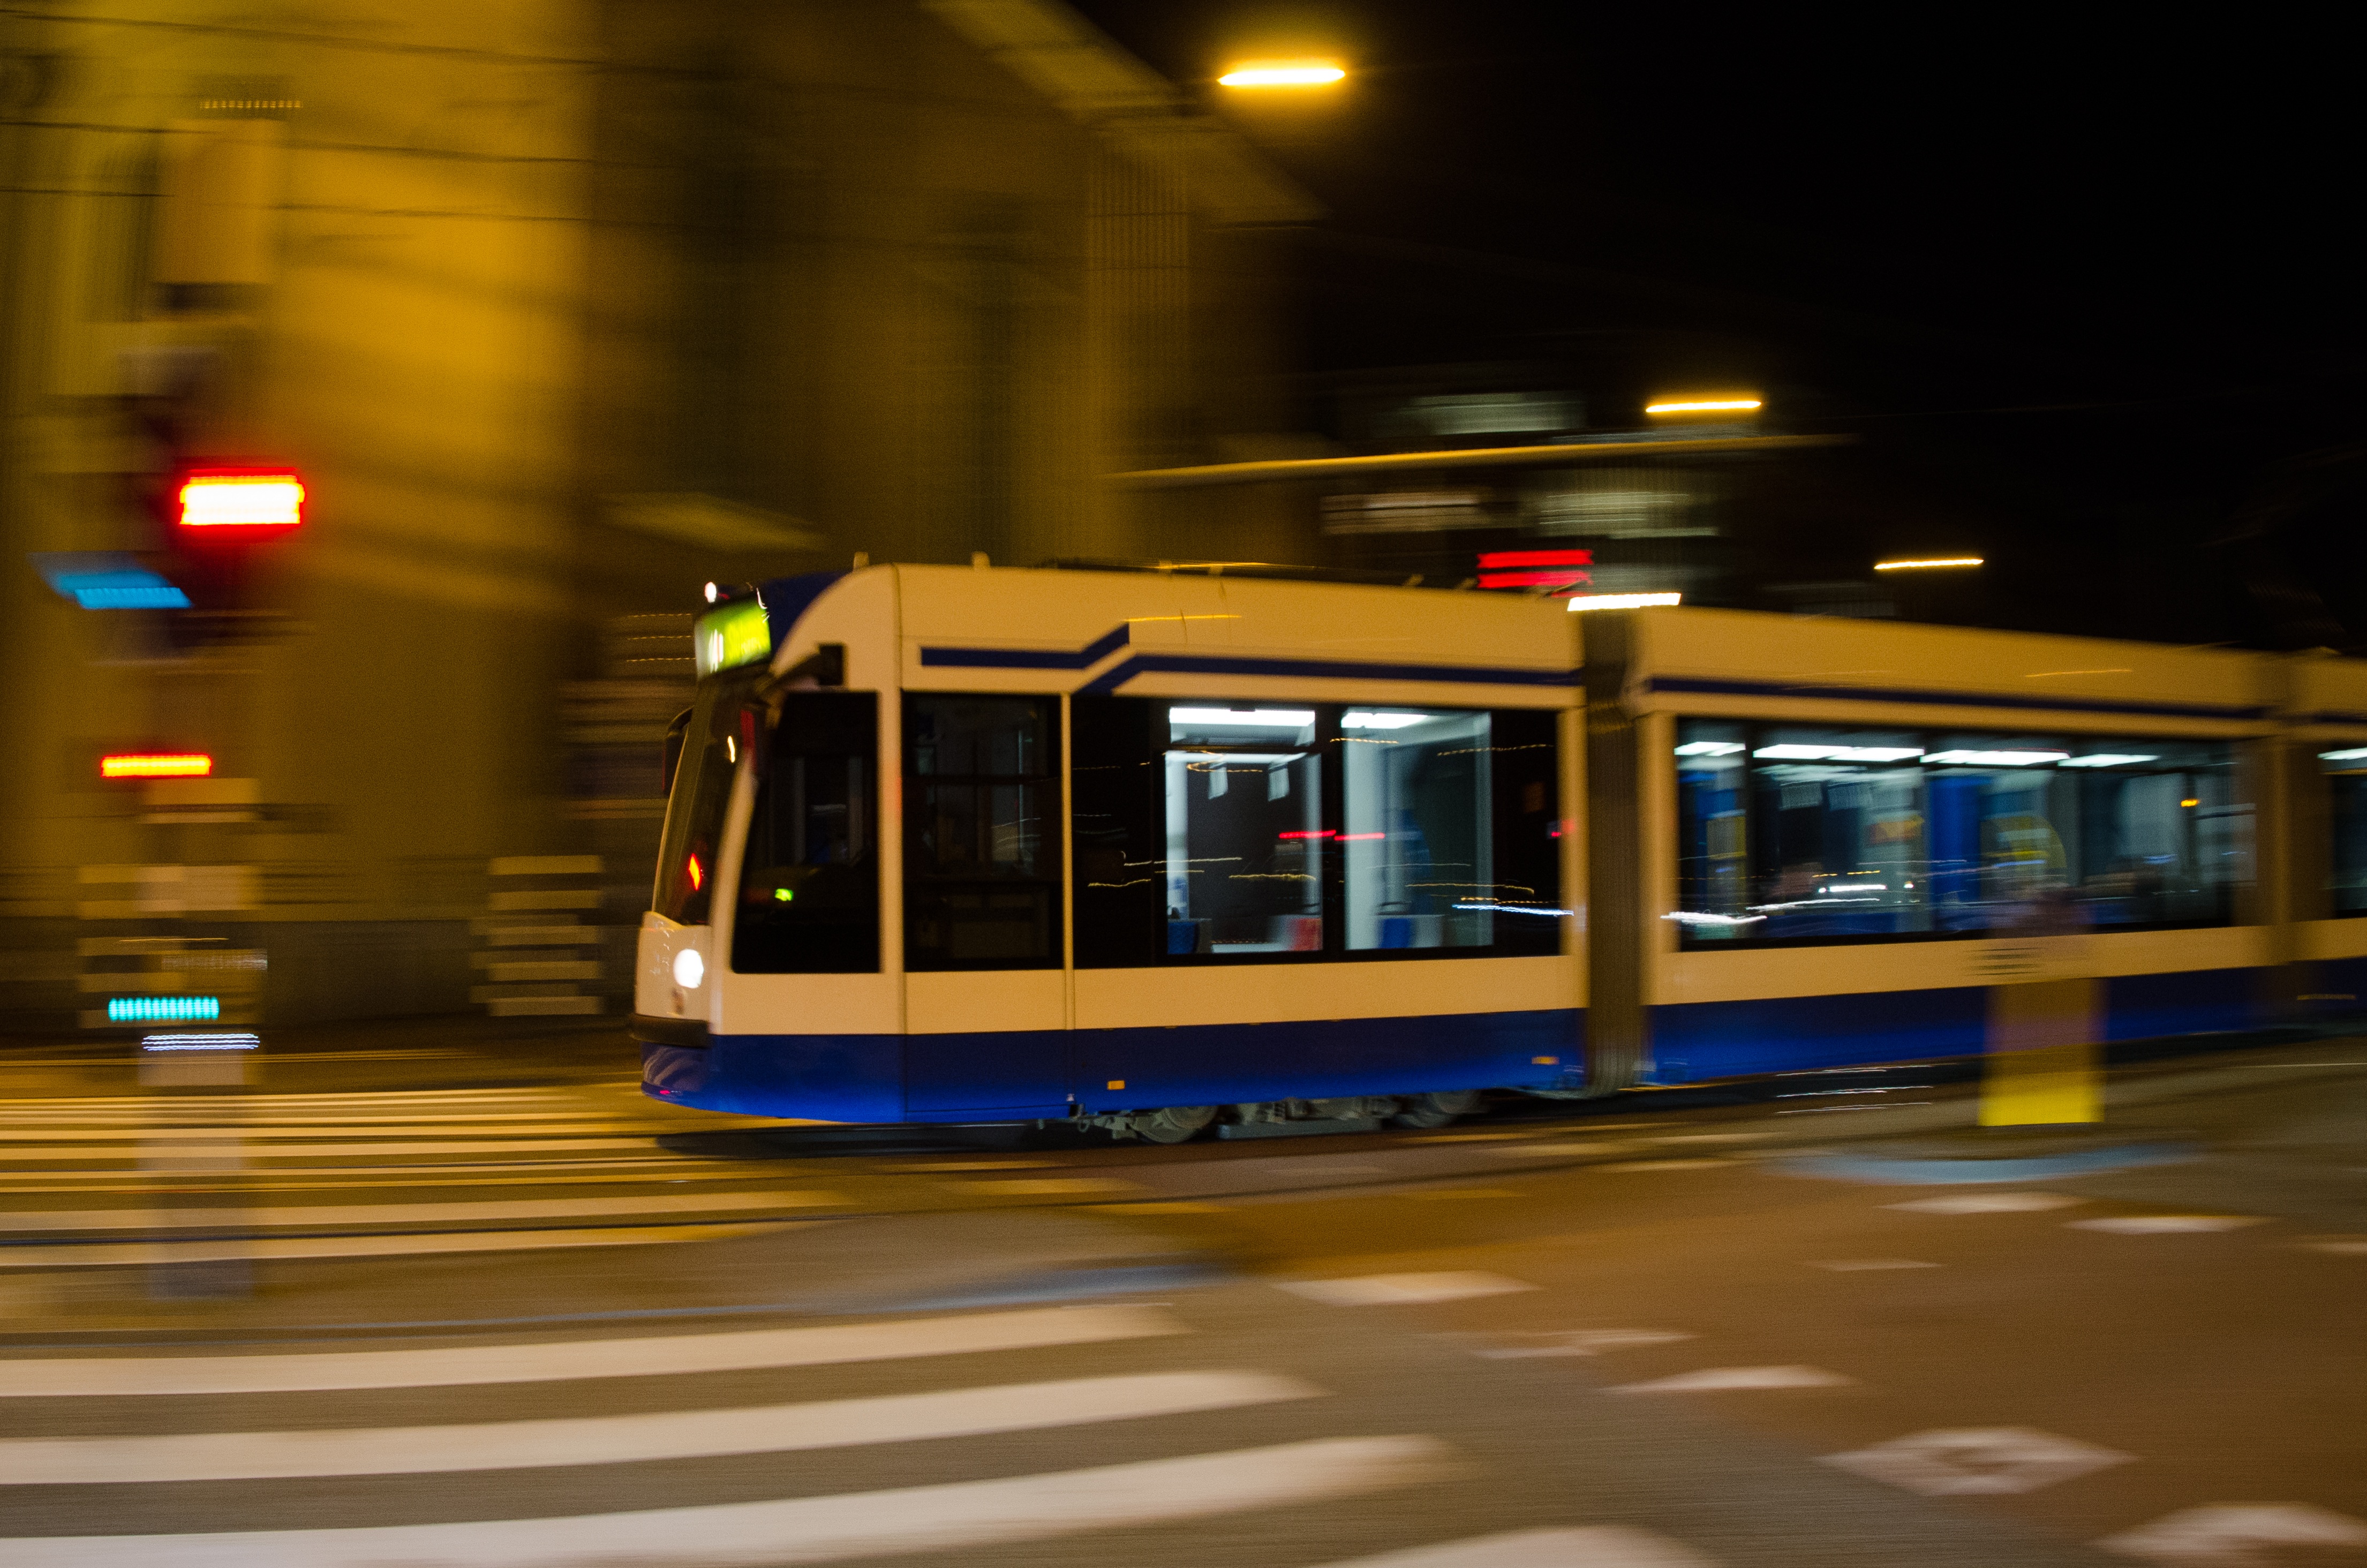
traffic, night, urban, trolley, tram, streetcar, transport, vehicle, cable car, public transport, panning, land vehicle, metropolitan area, rapid transit